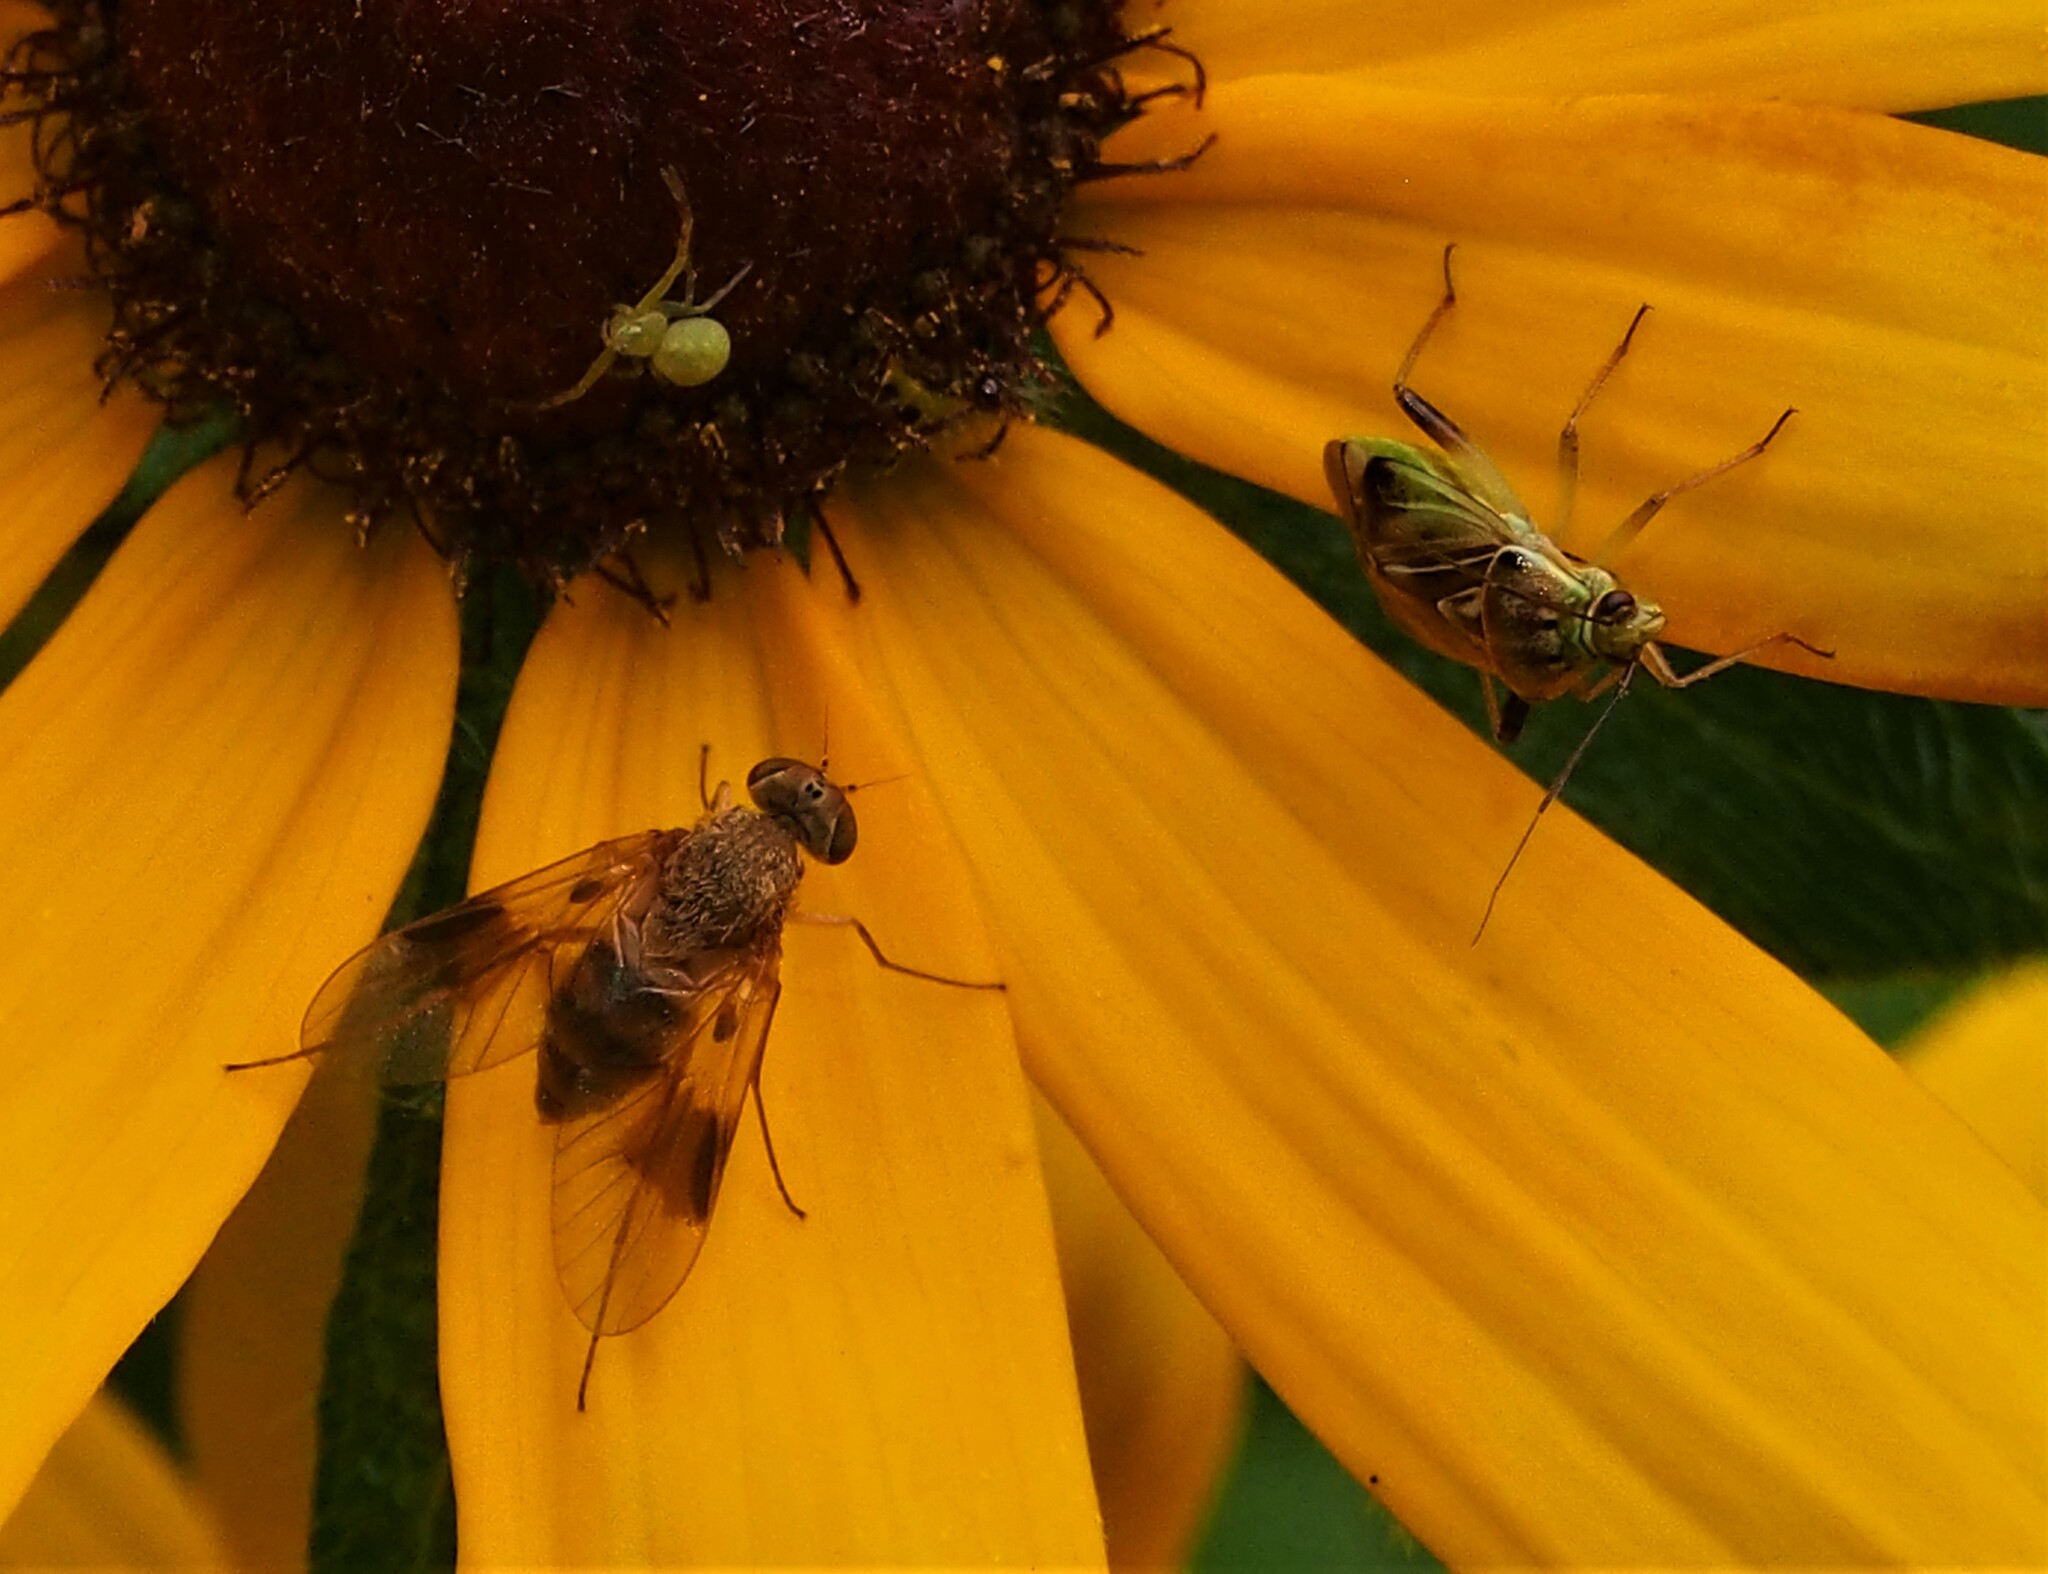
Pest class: lygus_bug